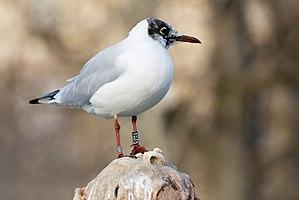
Mâle adulte (éclos avant 2009) de Mouette rieuse (Chroicocephalus ridibundus) à l'exèdre nord du jardin des Tuileries à Paris. Bagué le 1er avril 2010 (bague métal sur le tarse droit Lithuania, Kaunas / Mus. Zool. HA13202, bague plastique sur le tarse gauche P507) à Klaipėda (55.6708N, 21.1778E), en Lituanie, cet oiseau hiverne régulièrement aux Tuileries et a été observé plus d'une centaine de fois à Paris depuis octobre 2010 (cf. Les mouettes de Paris